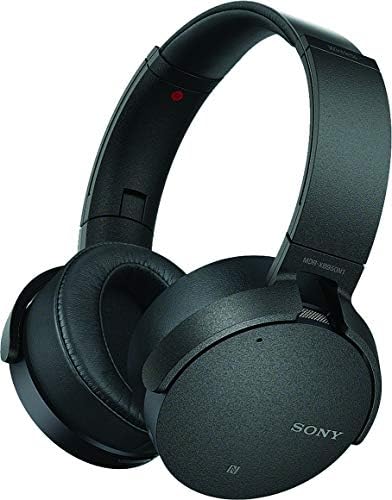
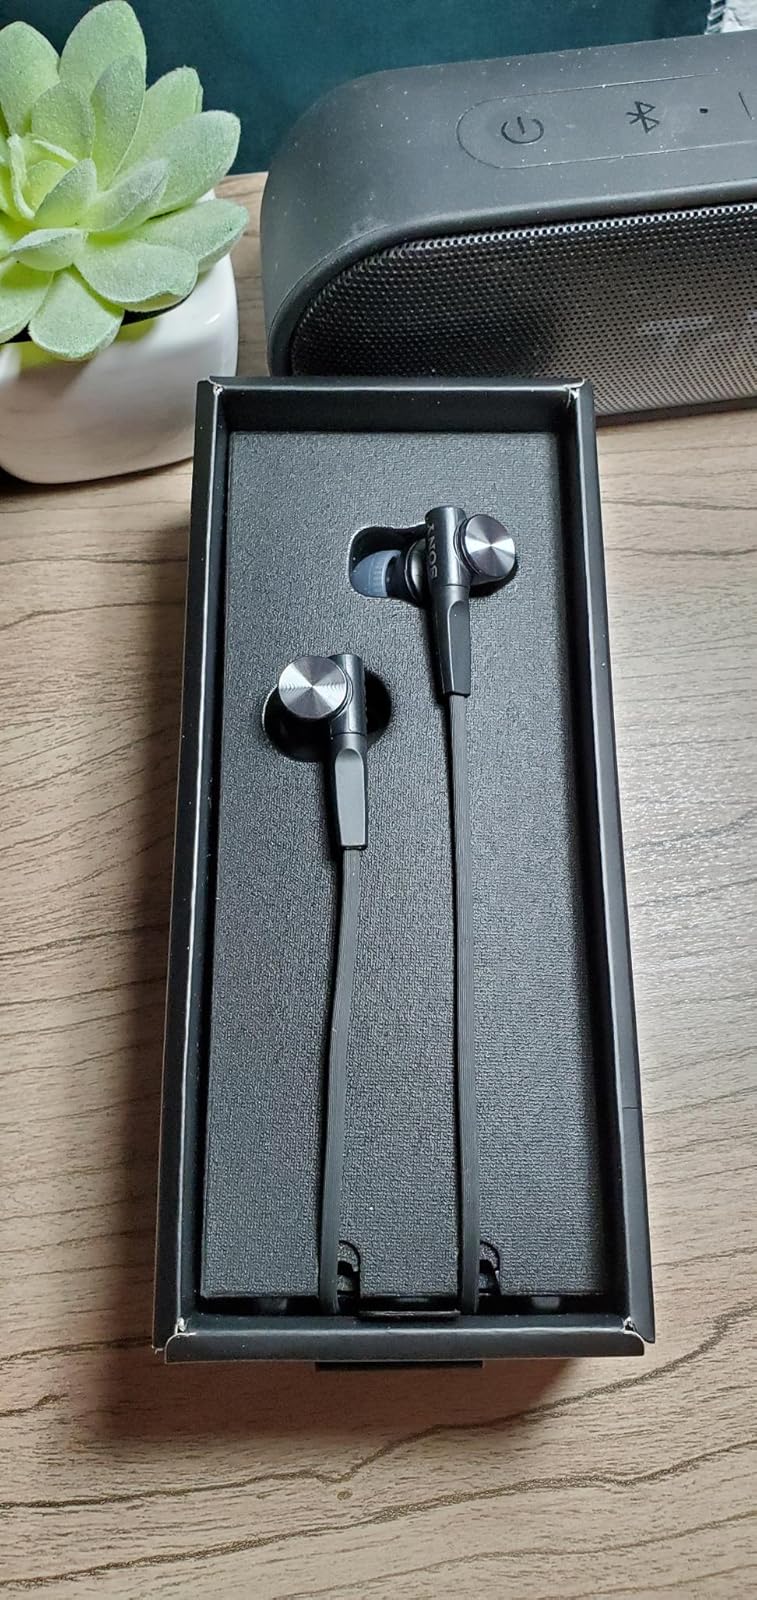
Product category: headphones
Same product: no